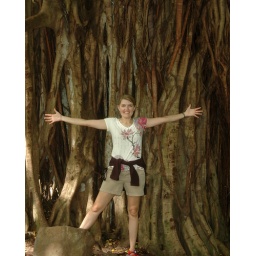
Renee with funny tree in bamboo forest close up